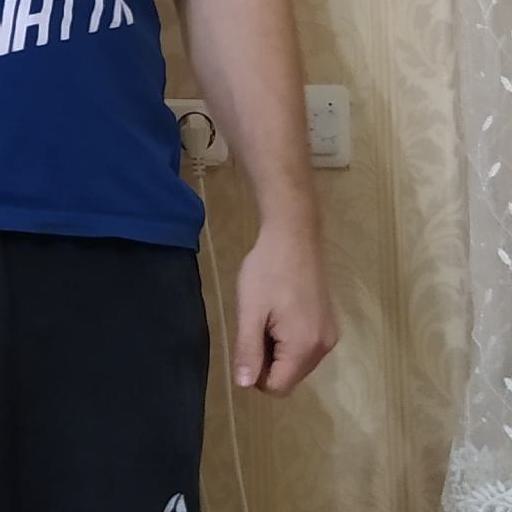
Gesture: no_gesture